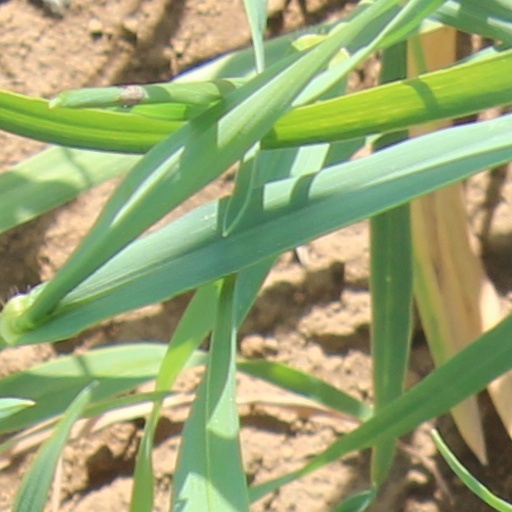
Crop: wheat